History of psychiatry

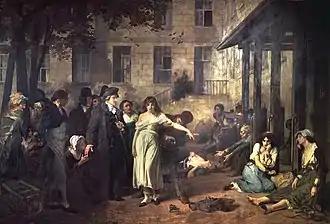
Dr. Philippe Pinel at the Salpêtrière, 1795 by Tony Robert-Fleury. Pinel ordering the removal of chains from patients at the Paris Asylum for insane women.

During the early modern period, mentally ill people were often held captive in cages or kept up within the city walls, or they were compelled to amuse members of courtly society.